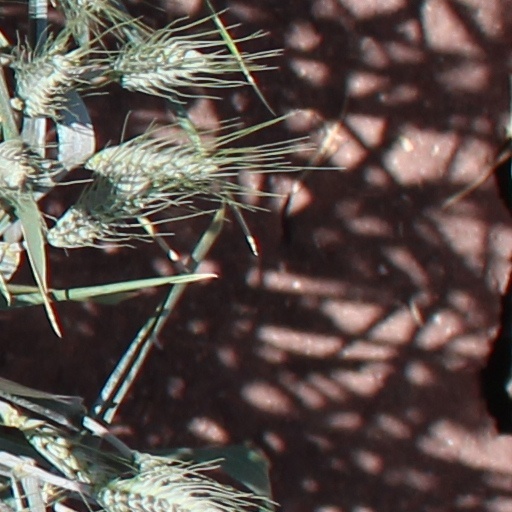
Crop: wheat